Sébastien Chabbert

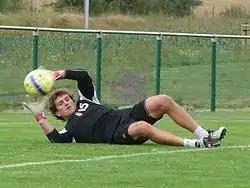
Chabbert with Charleroi

Sébastien Chabbert (born 15 May 1978) is a French former professional footballer who played as a goalkeeper.